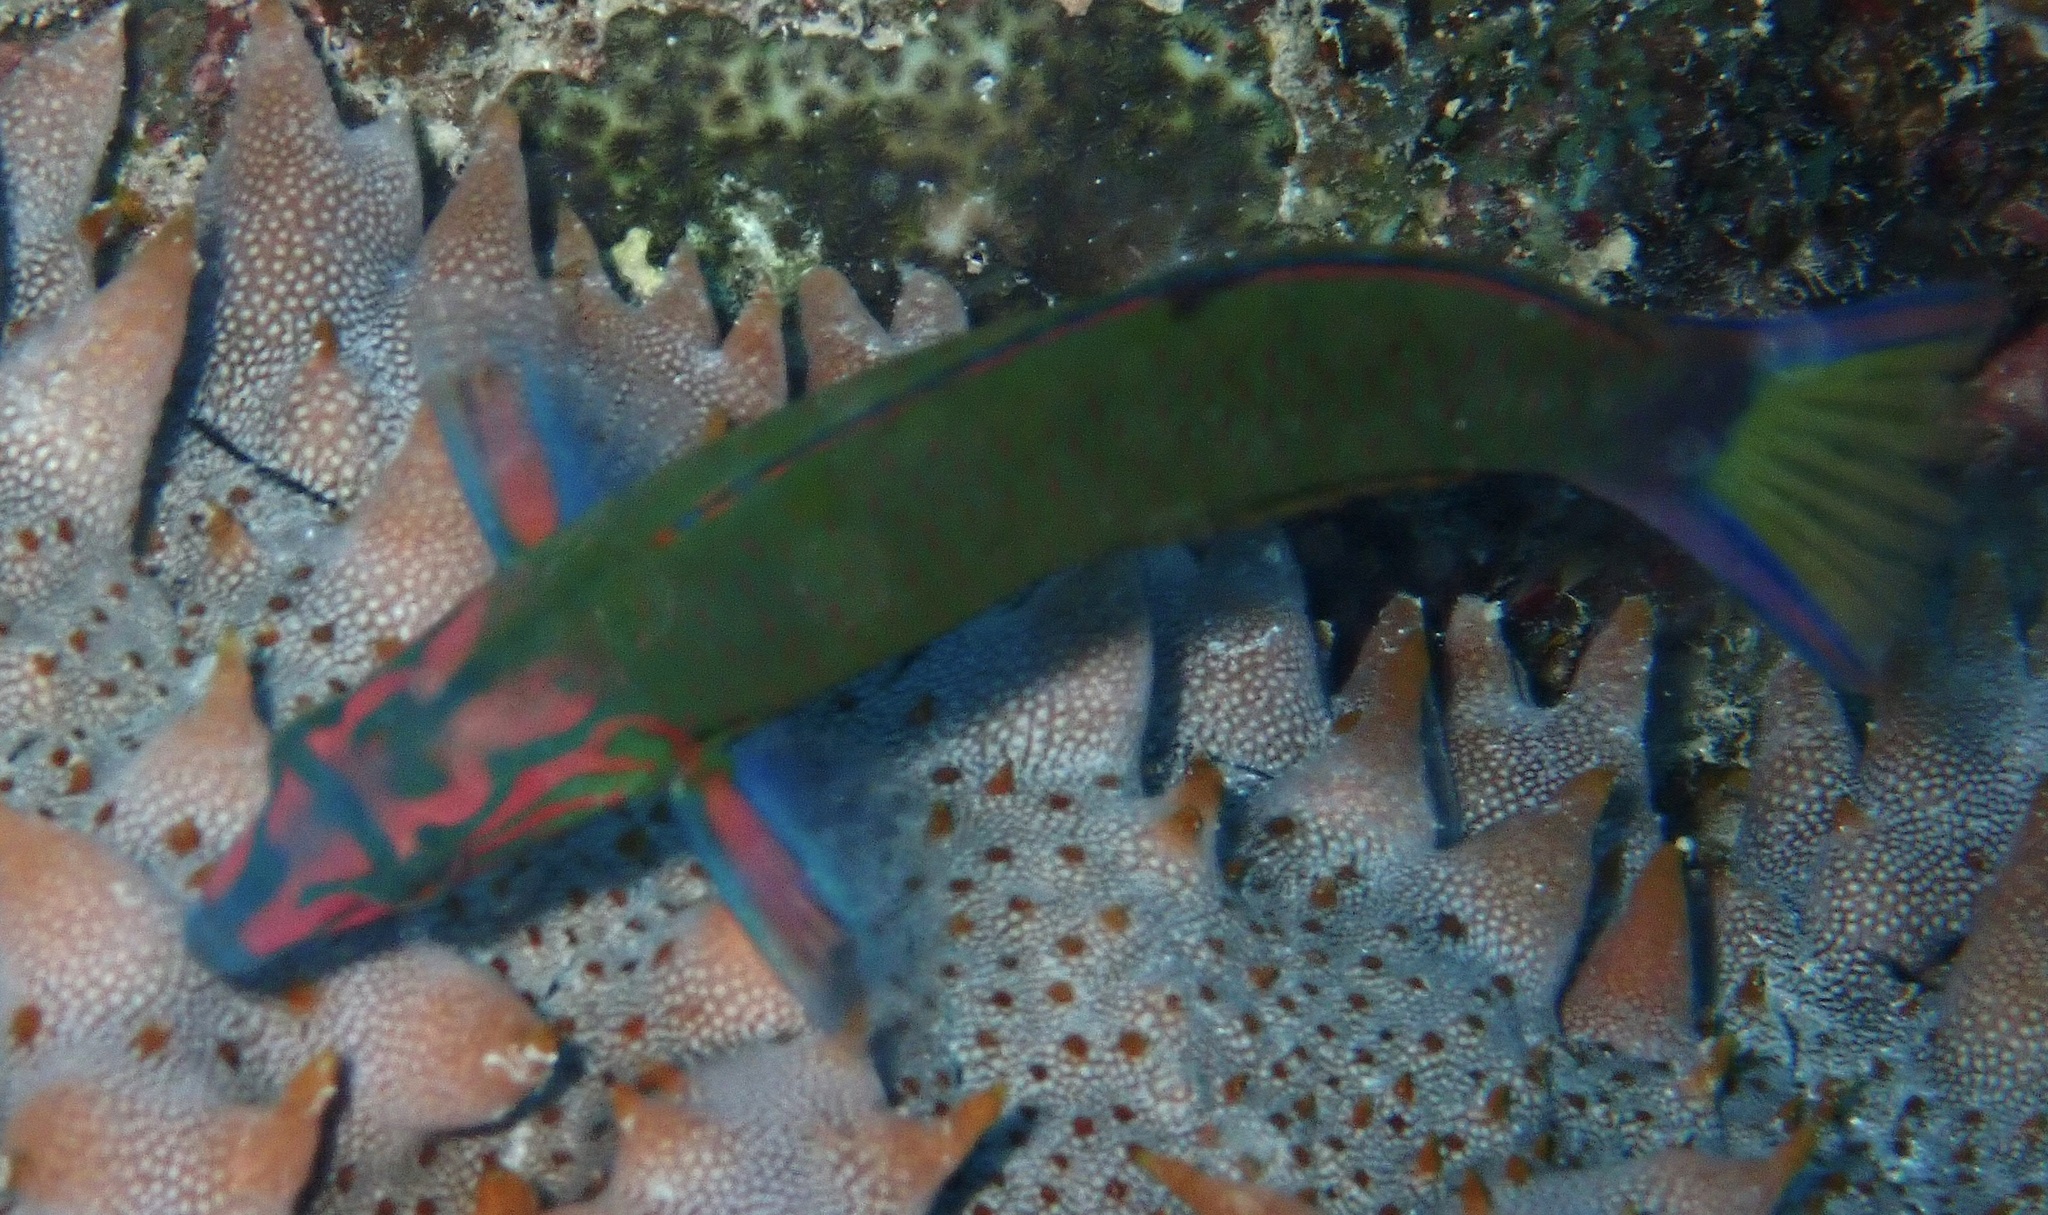
Thalassoma lunare (Moon Wrasse)